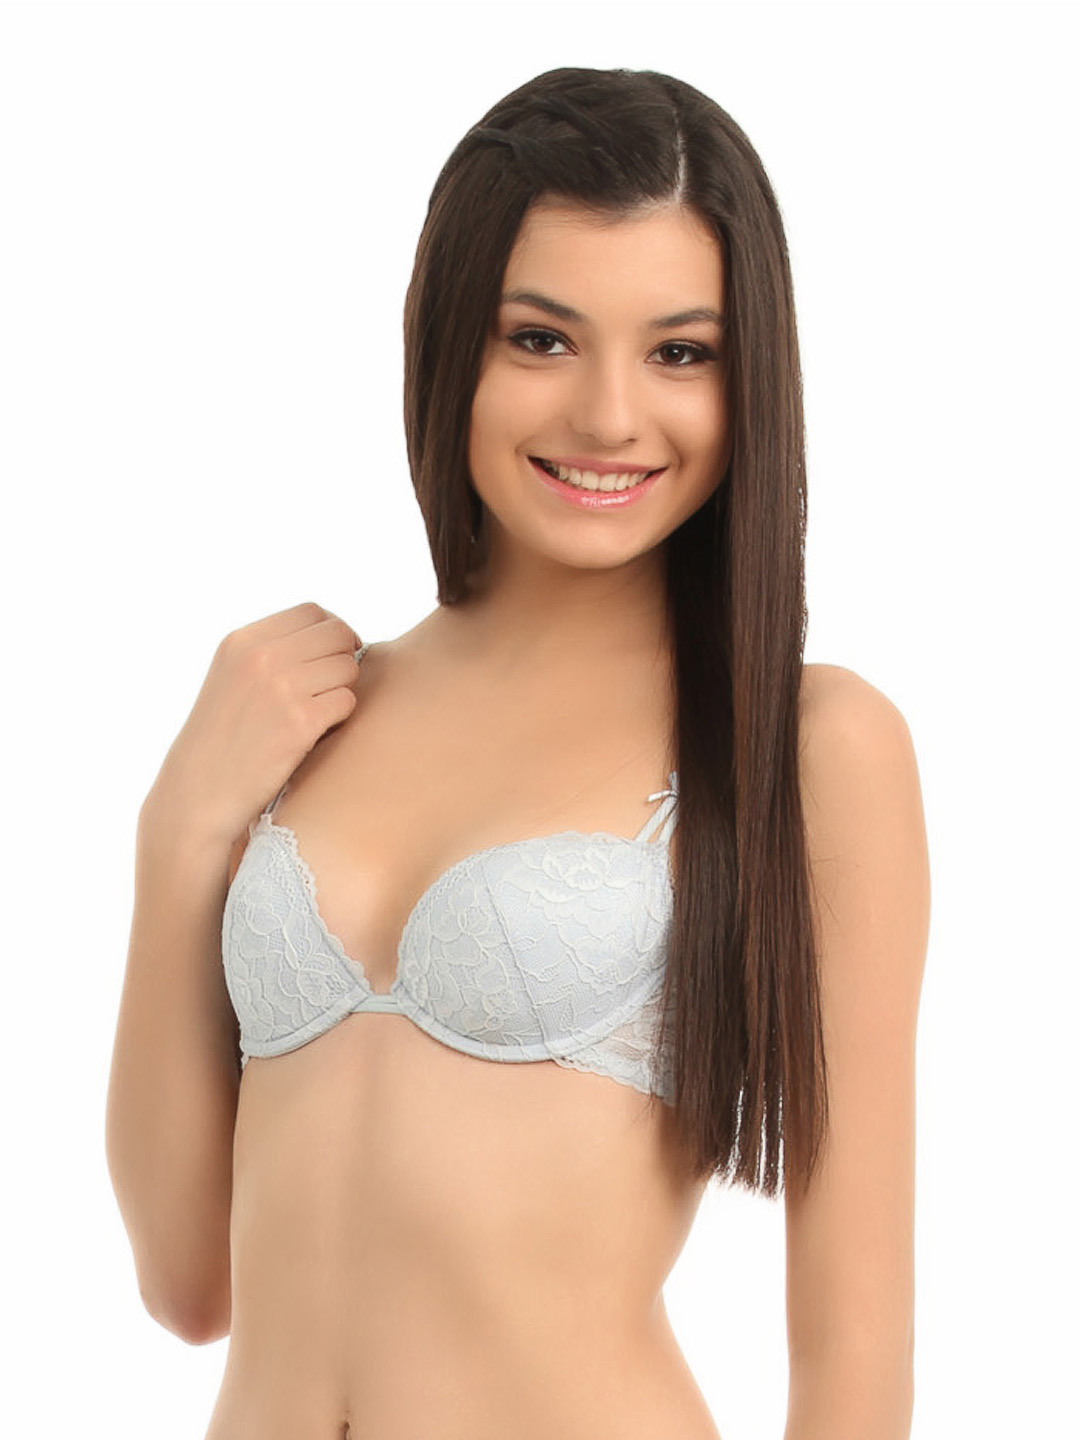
Bwitch Blue Delicate Bra
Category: Apparel / Innerwear / Bra
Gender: Women
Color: Blue
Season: Winter 2015
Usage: Casual